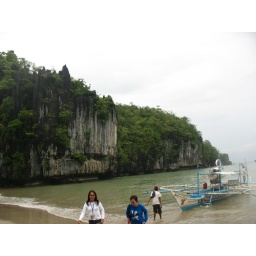
Pump boat docking at a beach near the entrance of the Underground River Park